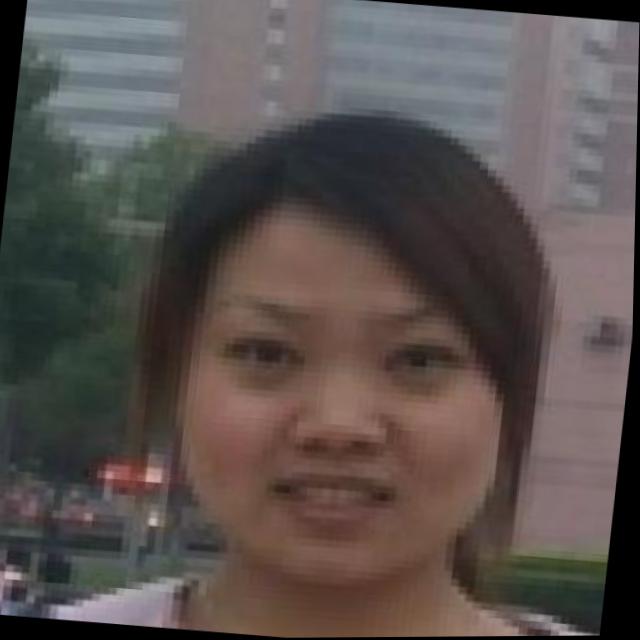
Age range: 21-44